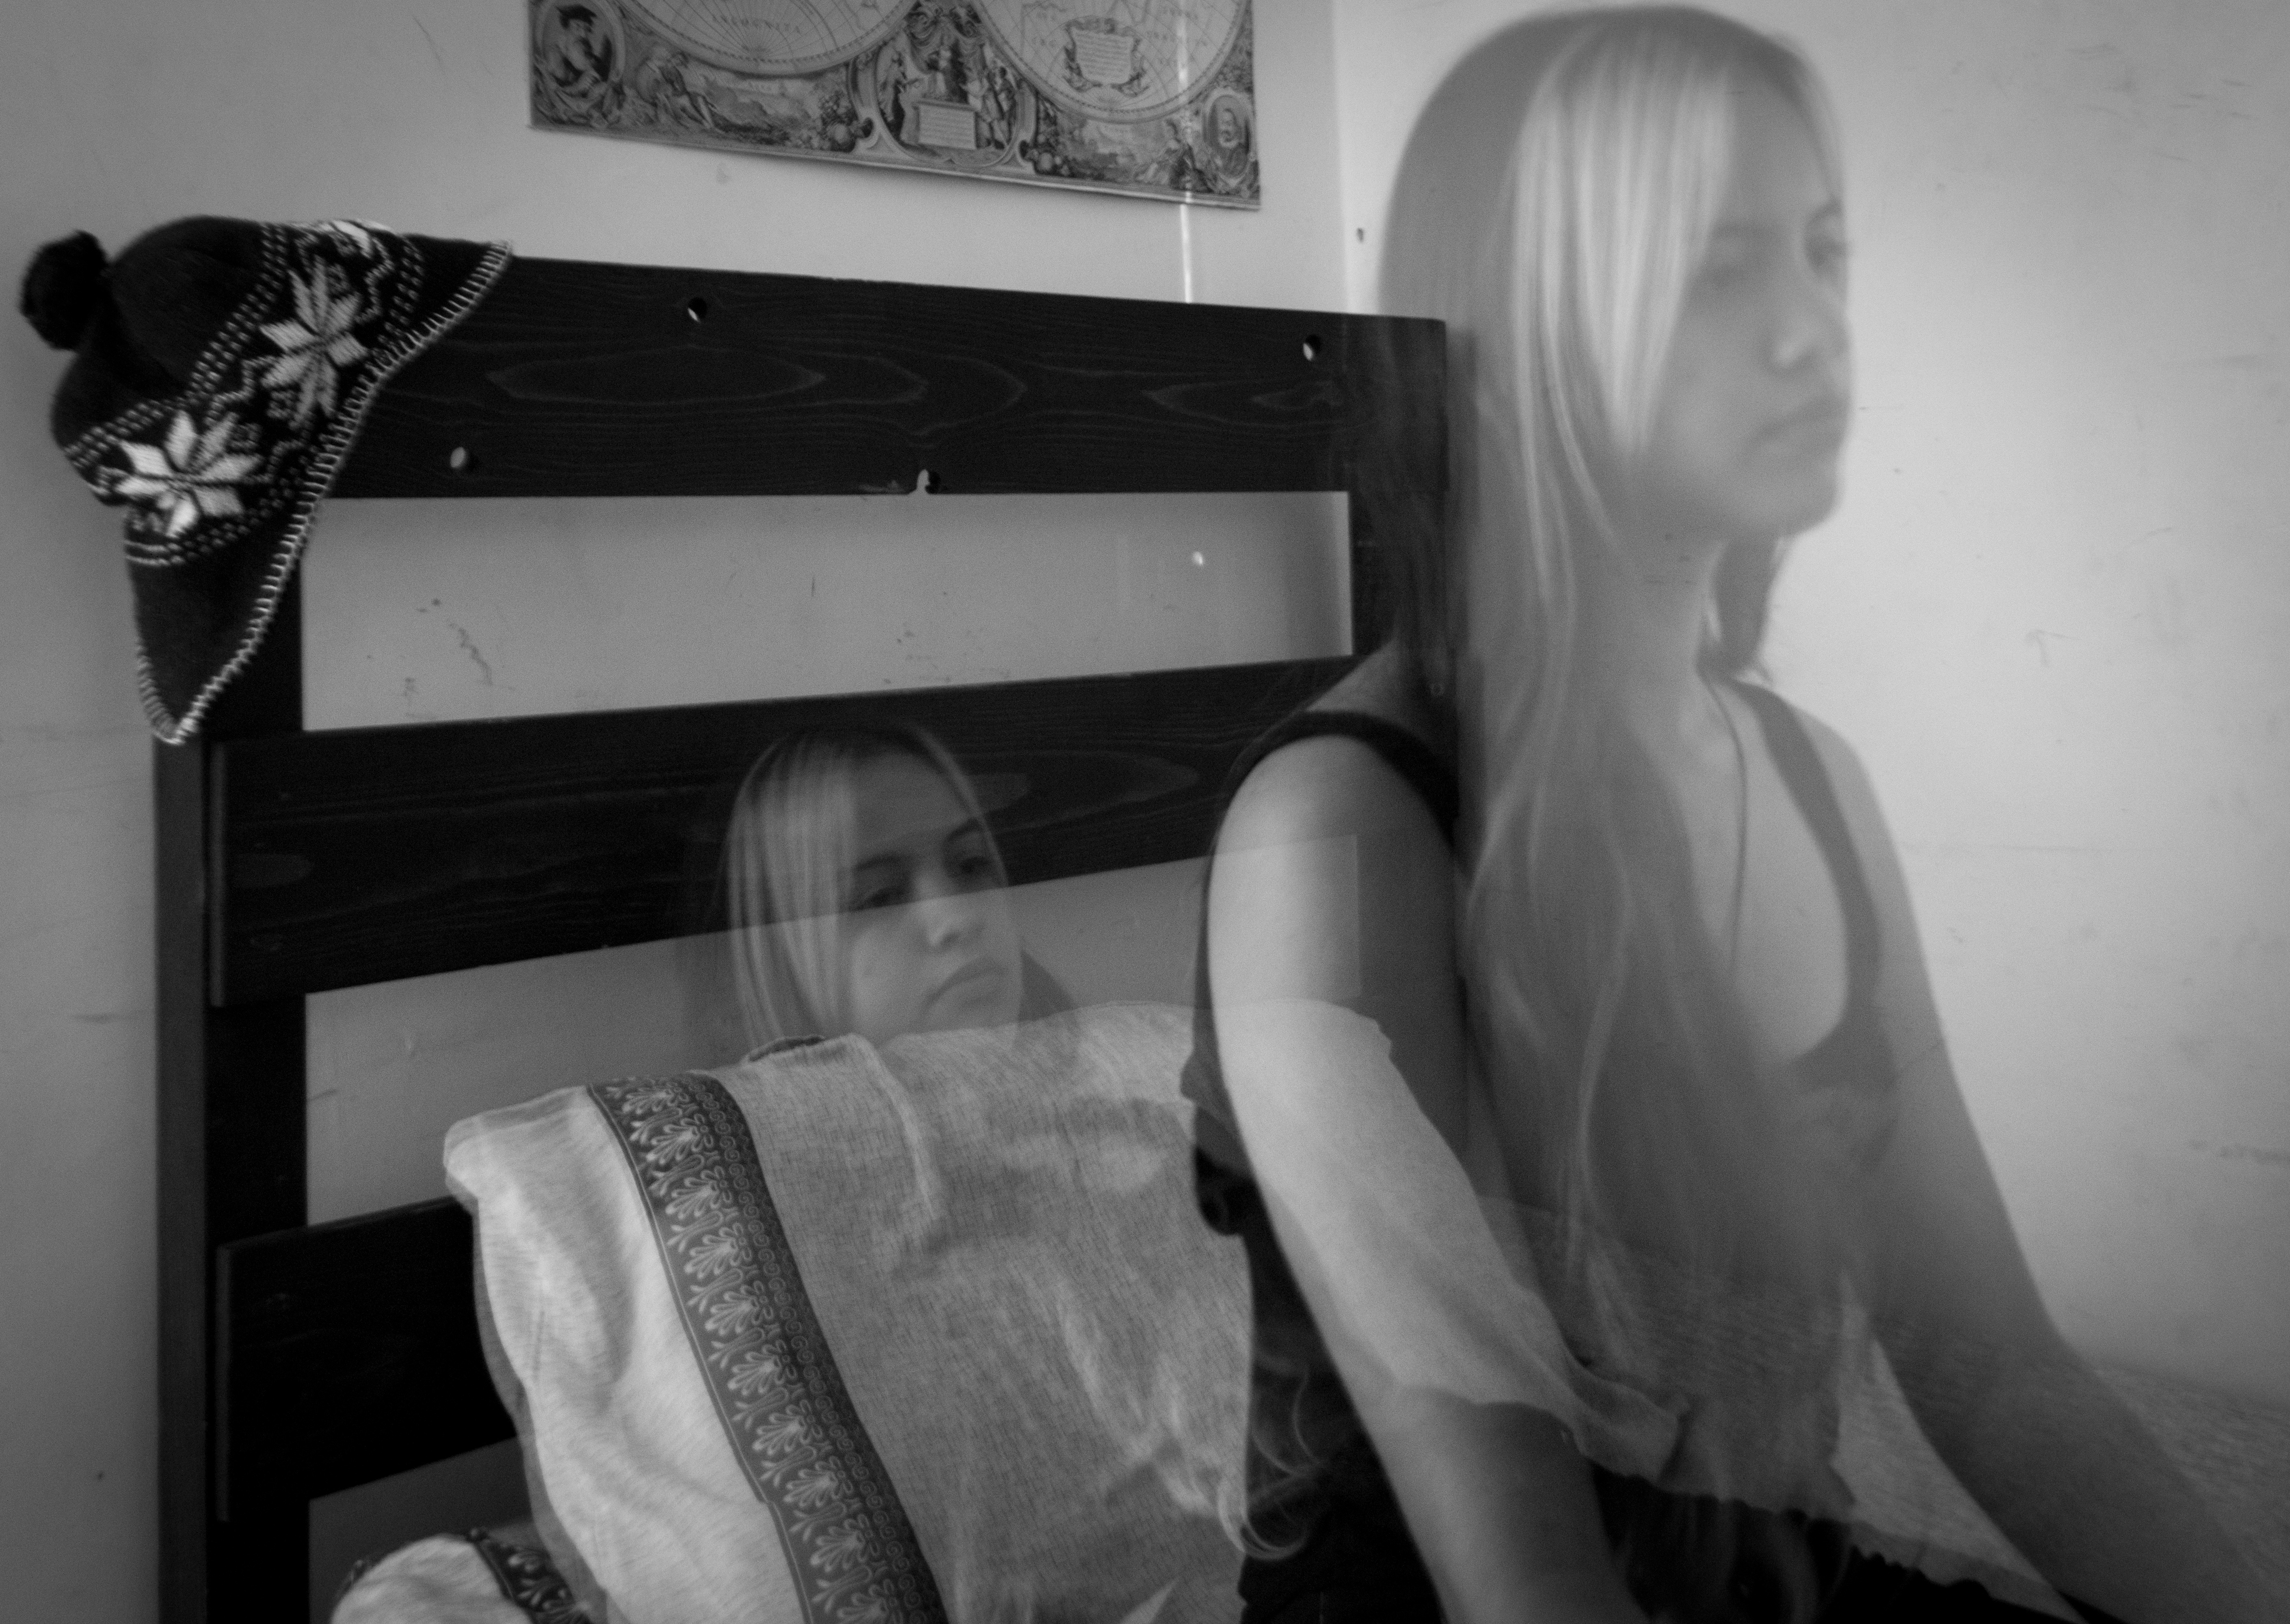
black and white, white, photography, portrait, model, sitting, black, monochrome, dress, photograph, beauty, photo shoot, monochrome photography, human positions, art model